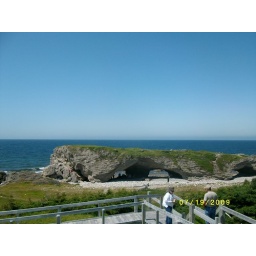
A live example to illustrate how water and rock interact each other, over millions of years!!